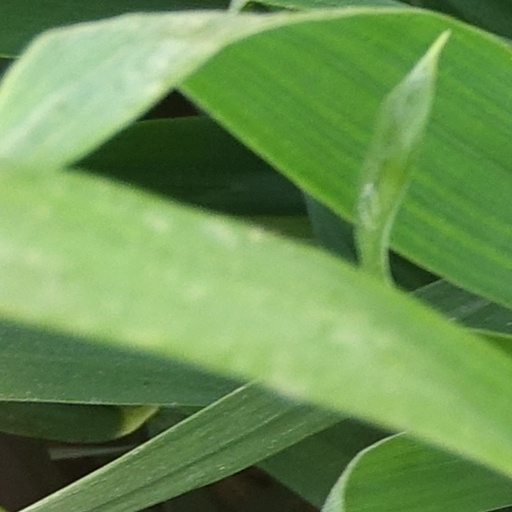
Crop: wheat